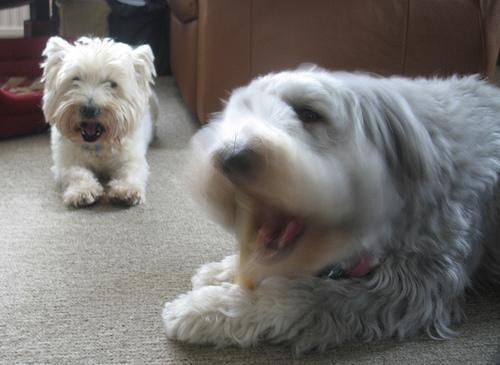
West_Highland_white_terrier